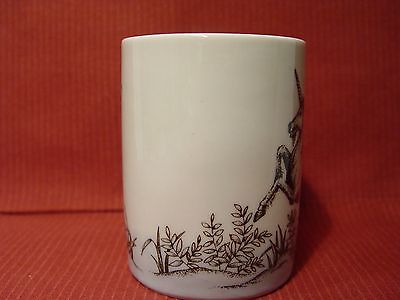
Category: mug